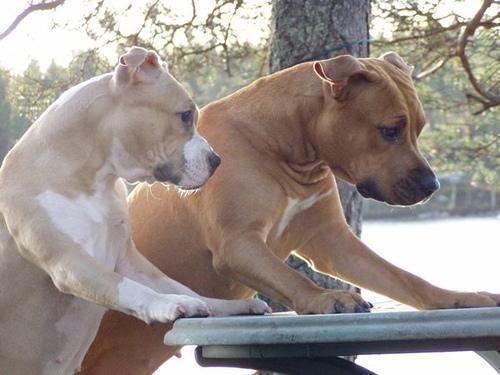
American_Staffordshire_terrier